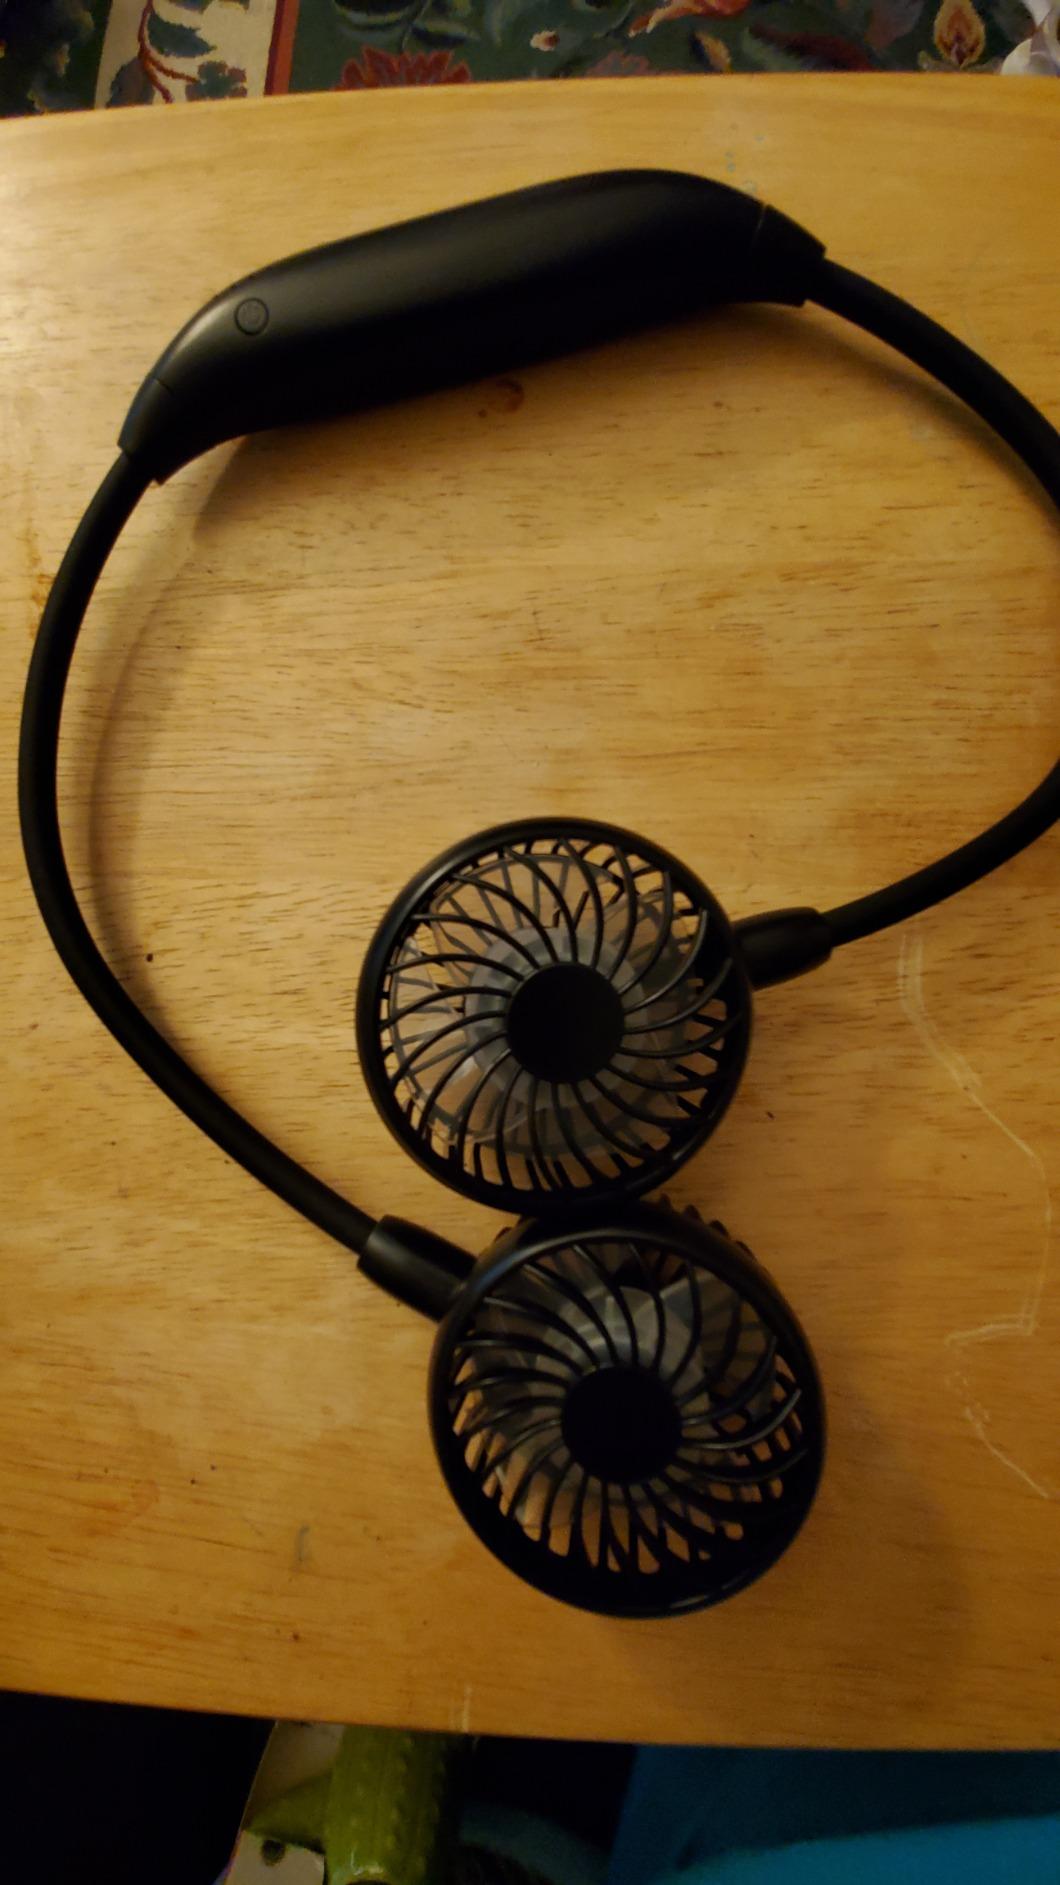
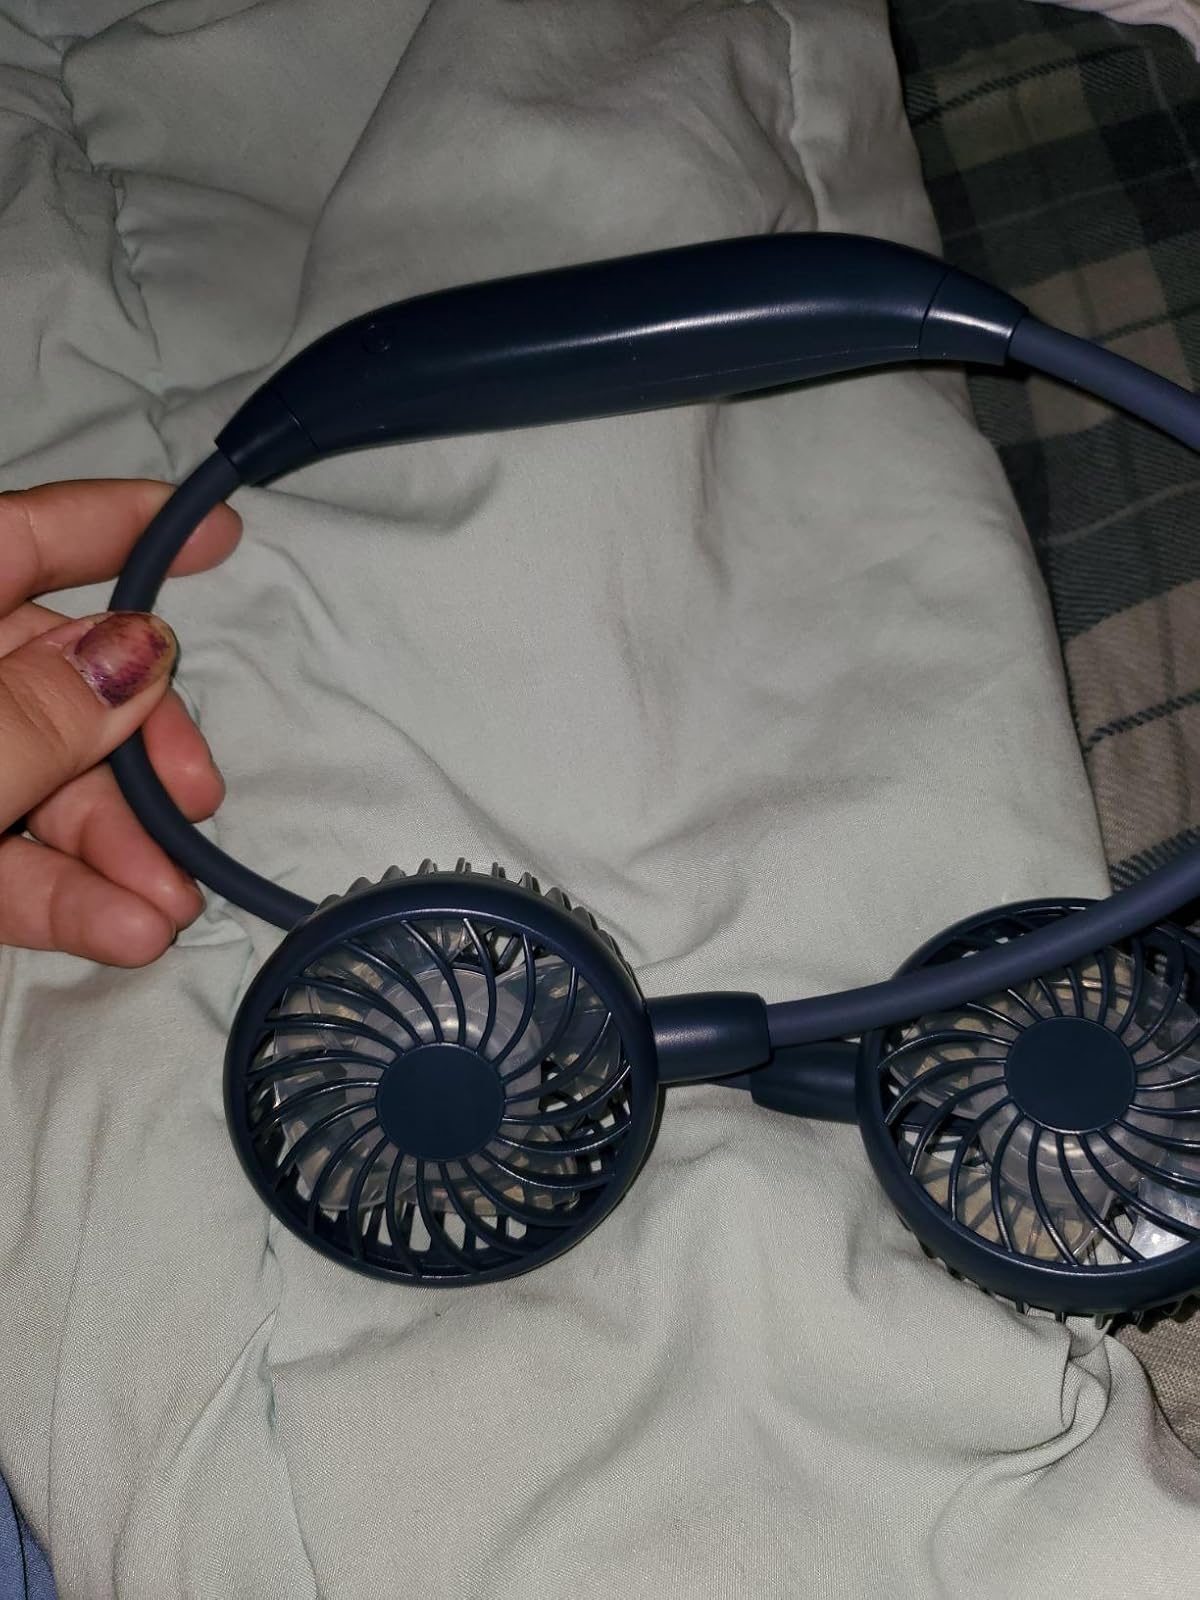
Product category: fan
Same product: no